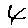
Label: 4